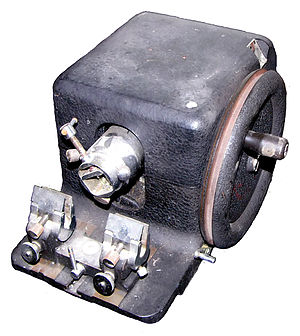
Mikrotom / Historie
Rotationsmikrotom af ældre konstruktion
En Mikrotom er et skæreapparat hvormed man kan fremstille meget tynde snit til mikroskopi-præparater. Disse præparater kan monteres på glasplader, objektglas, og gennemlyses i mikroskopet. Præparaterne kan f.eks. fremstilles af biologisk materiale. Mikrotomen finder typisk anvendelse på bløde materialer, f.eks. inden for medicinen og biologien og til analyser af kunststoffer. Biologisk materiler bliver normalt fikseret før det skæres, dvs. hærdes ved en kemisk proces. Prøven kan derpå indlejres i en flydende substans som smeltet paraffin eller epoxy, som man derpå lader størkne til en fast blok. Der findes flere typer af mikrotomer. Tykkelsen af et snit lavet på mikrotom er tyndere end et menneskehår, typisk mellem 10 og 100 µm.